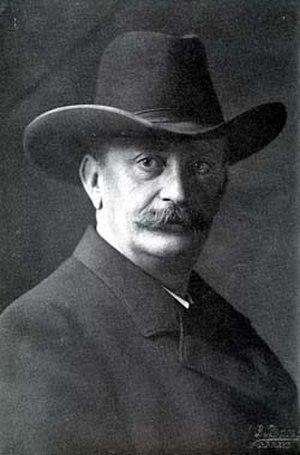
Johannes Messchaert né le 22 août 1857 à Hoorn, près de Rotterdam et mort le 9 septembre 1922 à Küssnacht est un chanteur de mélodies, d'opéra et professeur de chant néerlandais. En son temps, il fut l'un des professeurs et surtout chanteur parmi les plus célèbres, notamment aux Pays-Bas et en Allemagne où se partagea sa carrière.